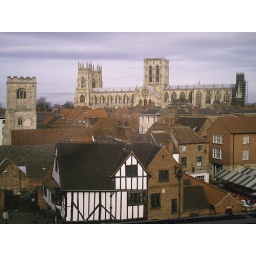
York Minster, taken from the top floor window of M&amp;amp;S by mum.